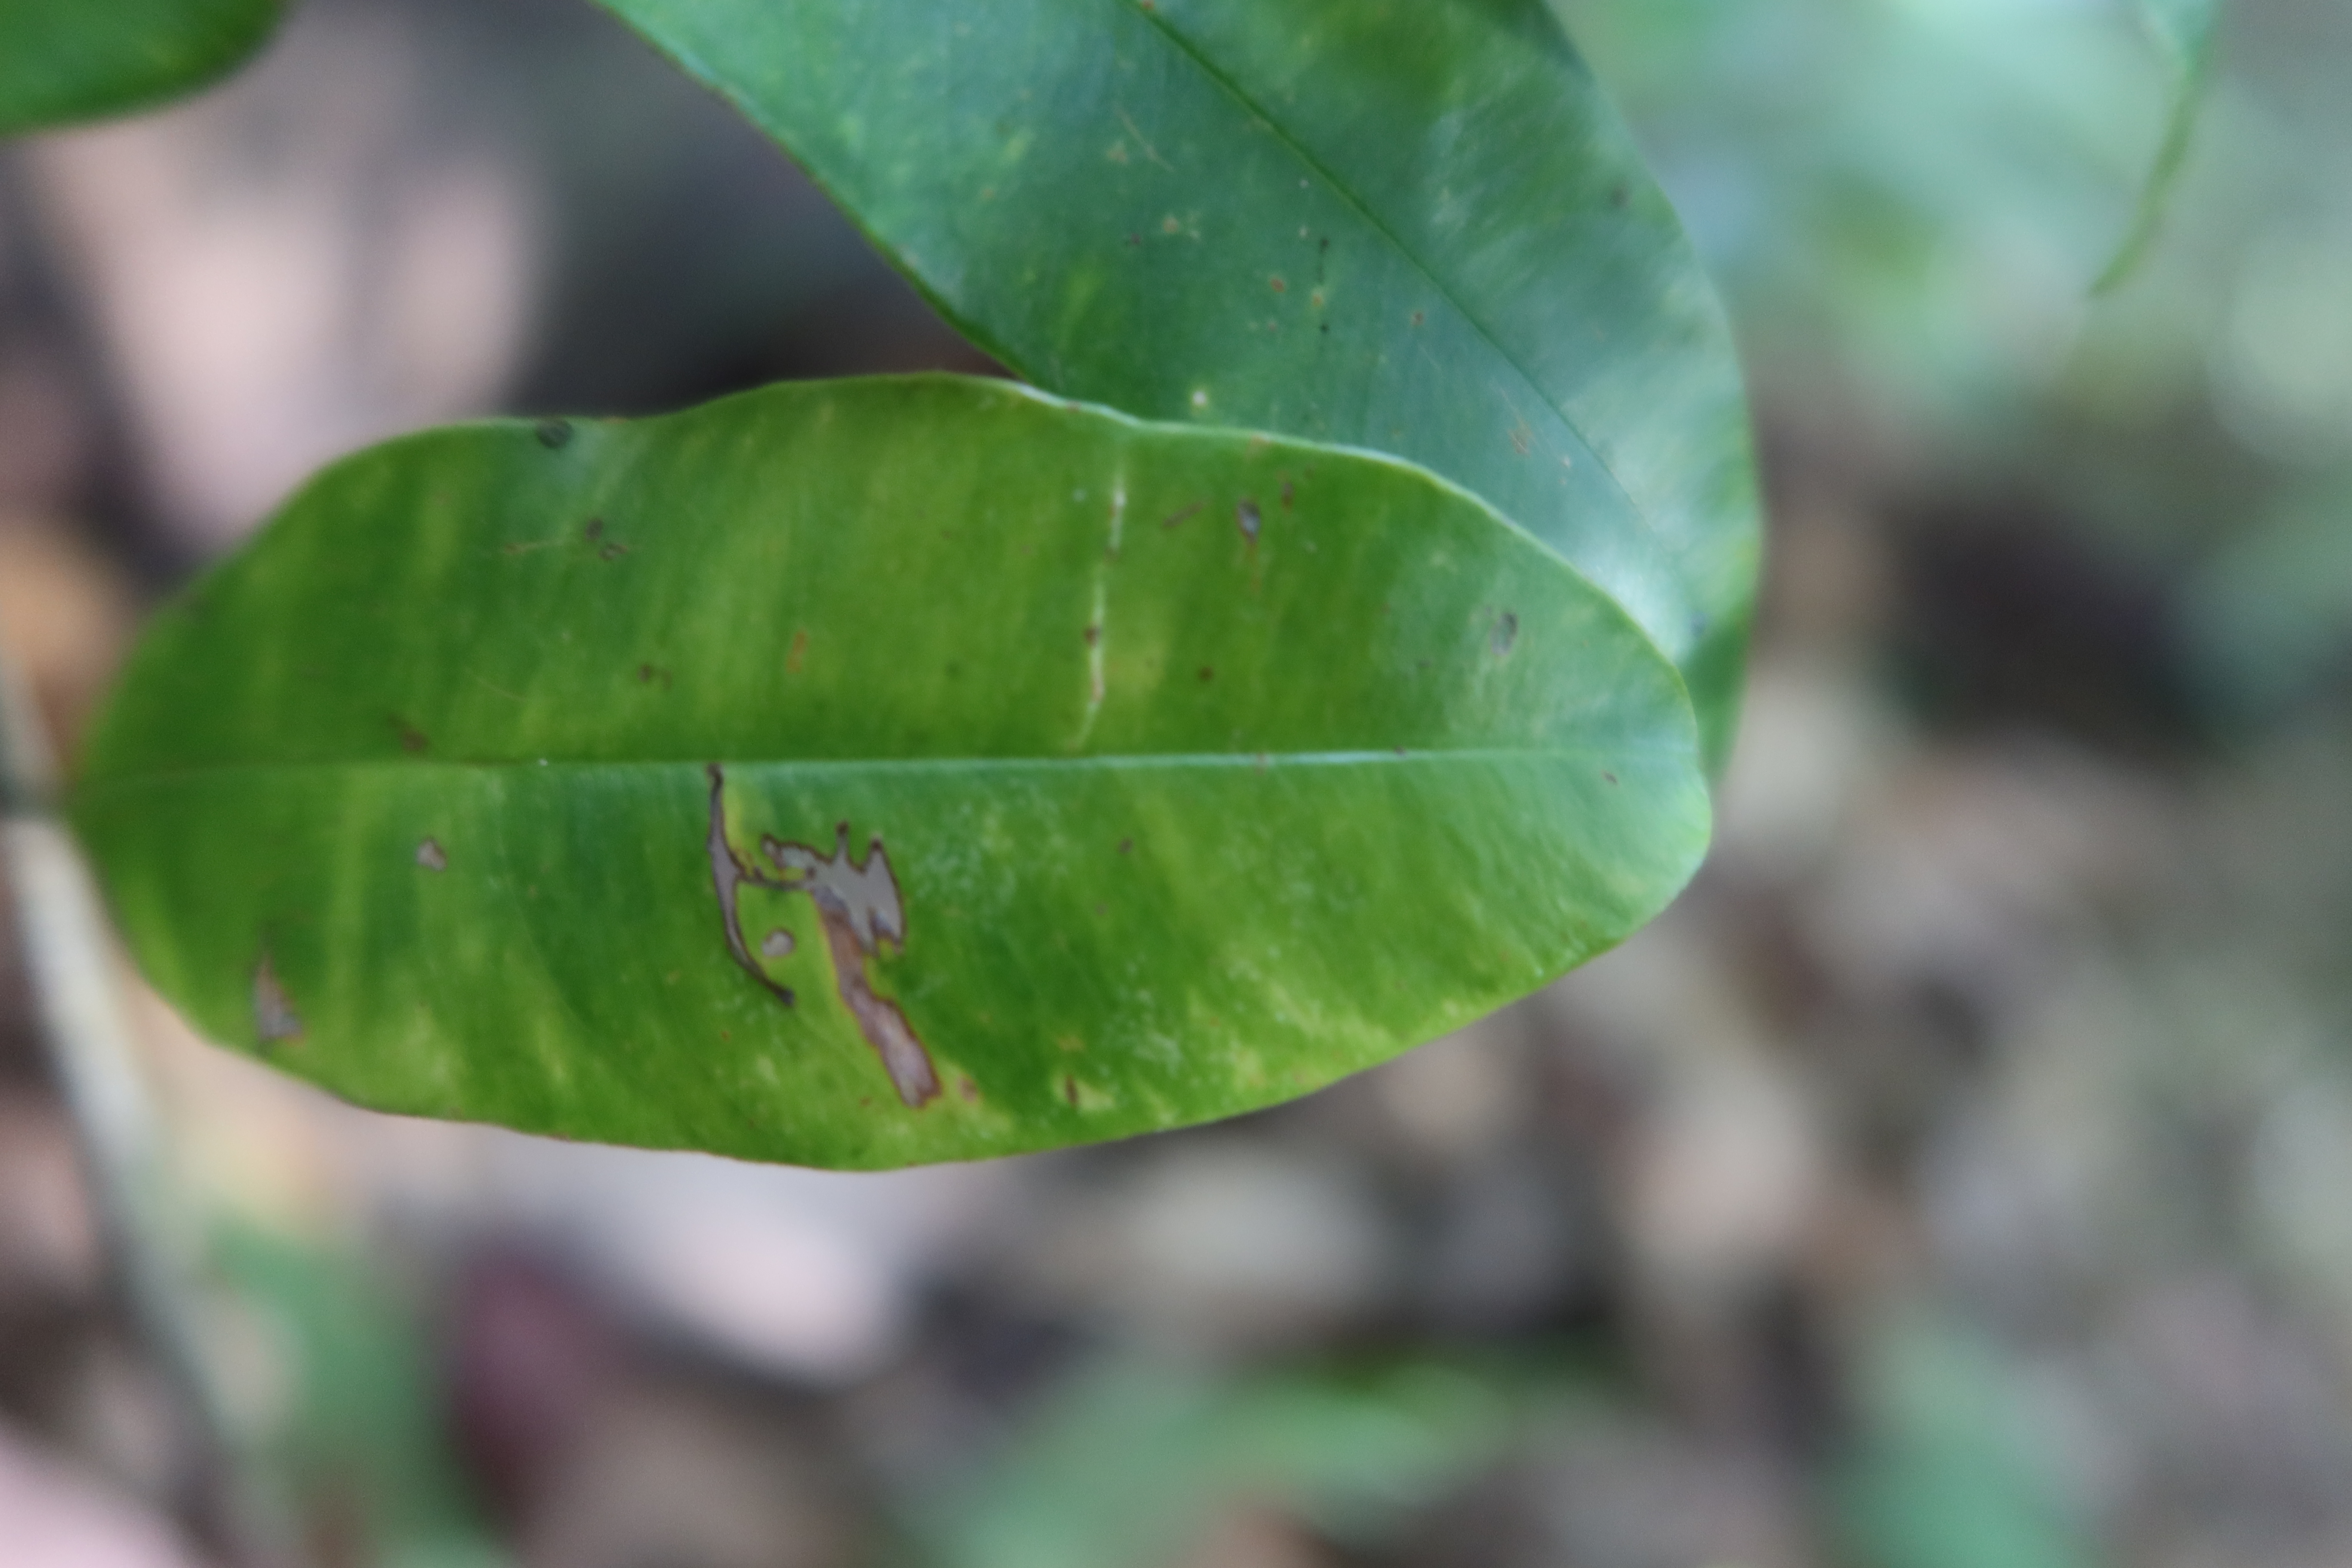
Label: Downy mildew